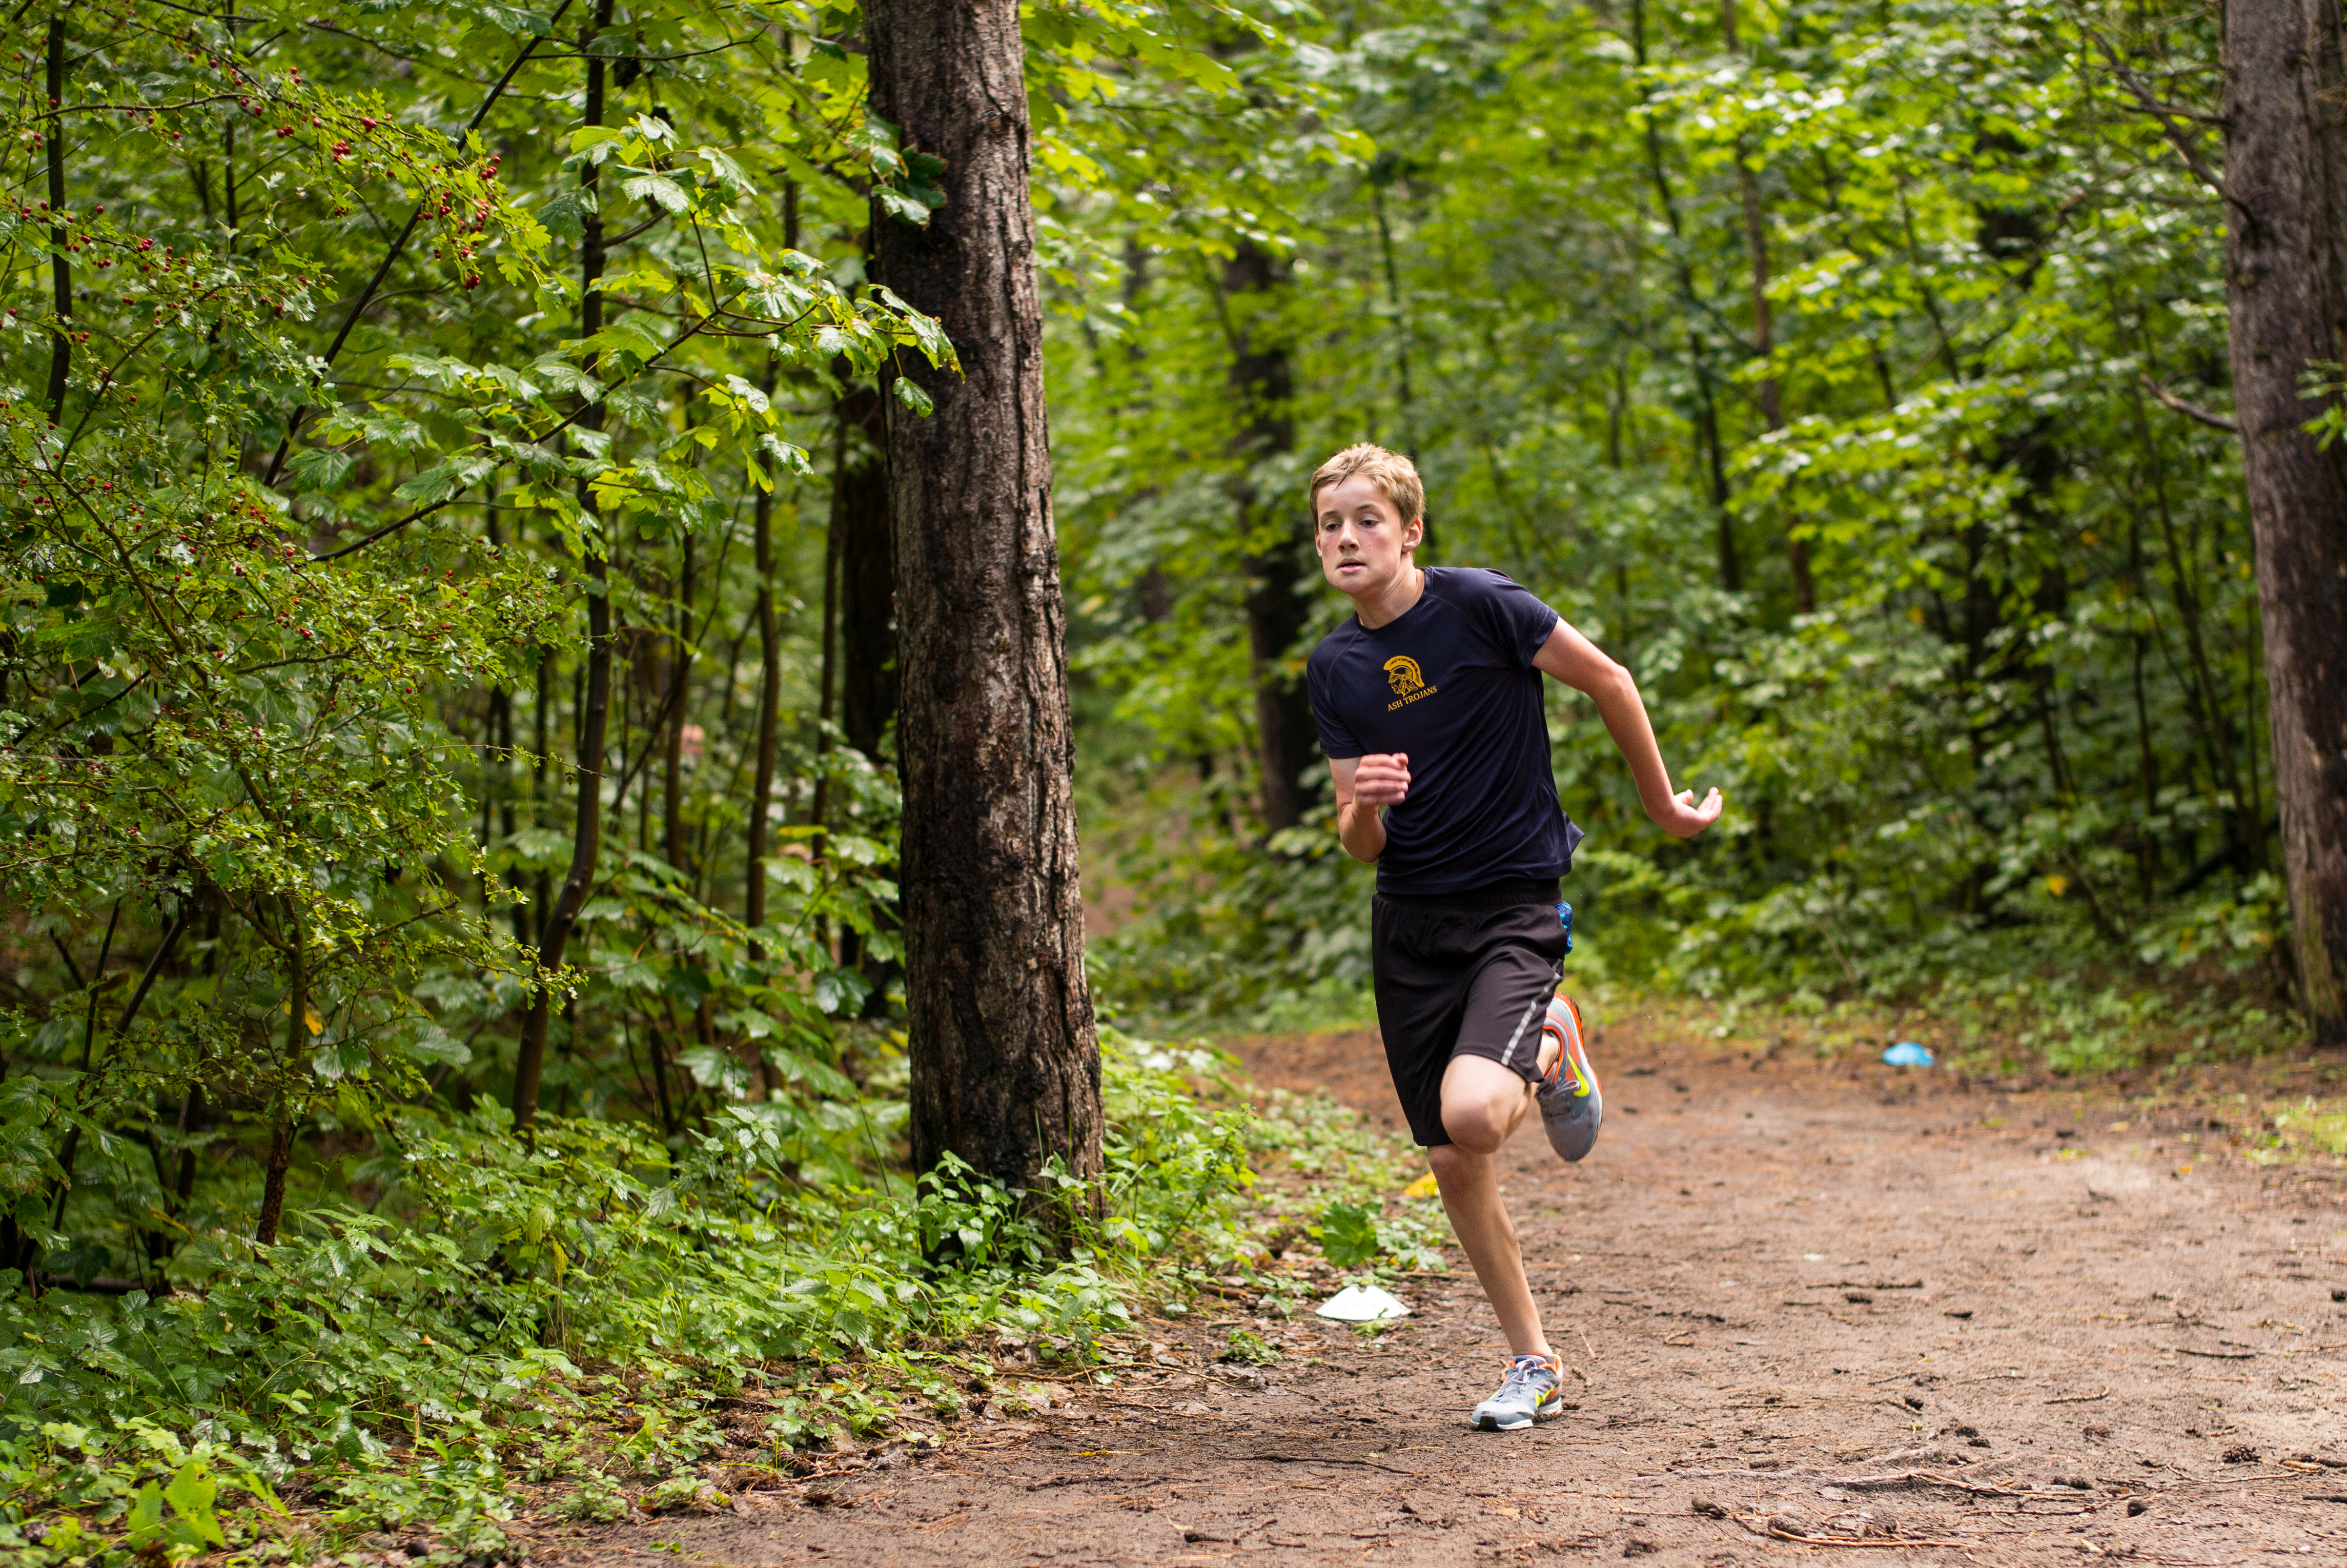
forest, walking, person, trail, running, recreation, jogging, sports, woodland, mountain biking, physical exercise, outdoor recreation, human action, ultramarathon